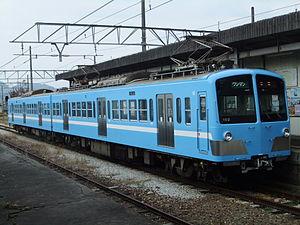
Ohmi Railway Co., Ltd. est une compagnie de transport de passagers qui exploite trois lignes ferroviaires dans la préfecture de Shiga au Japon. La compagnie gère également un réseau de bus, des taxis et un téléphérique et a des activités dans le tourisme, les assurances et l'immobilier. Son siège social se trouve dans la ville de Hikone. Son nom fait référence à l'ancienne province d'Ōmi.